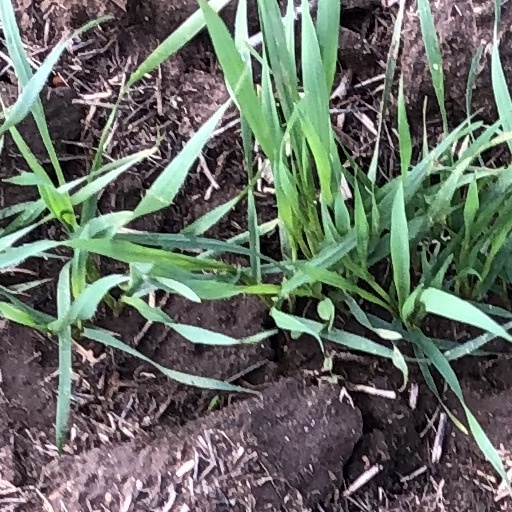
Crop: wheat